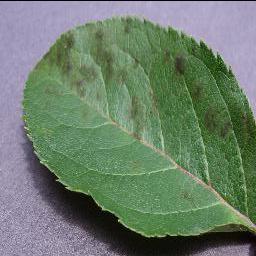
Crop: apple
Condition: scab